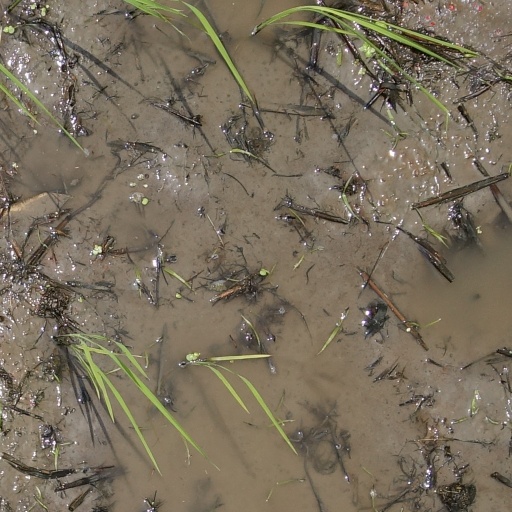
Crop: rice